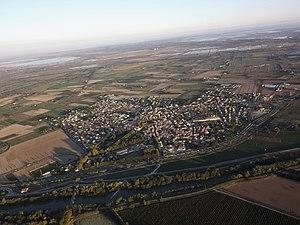
Vue Aérienne Saint Laurent d'Aigouze
Saint-Laurent-d'Aigouze est une commune française située dans le département du Gard, en région Occitanie.